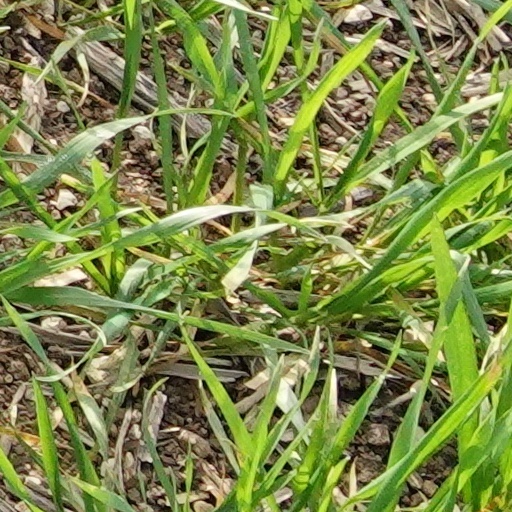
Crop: wheat